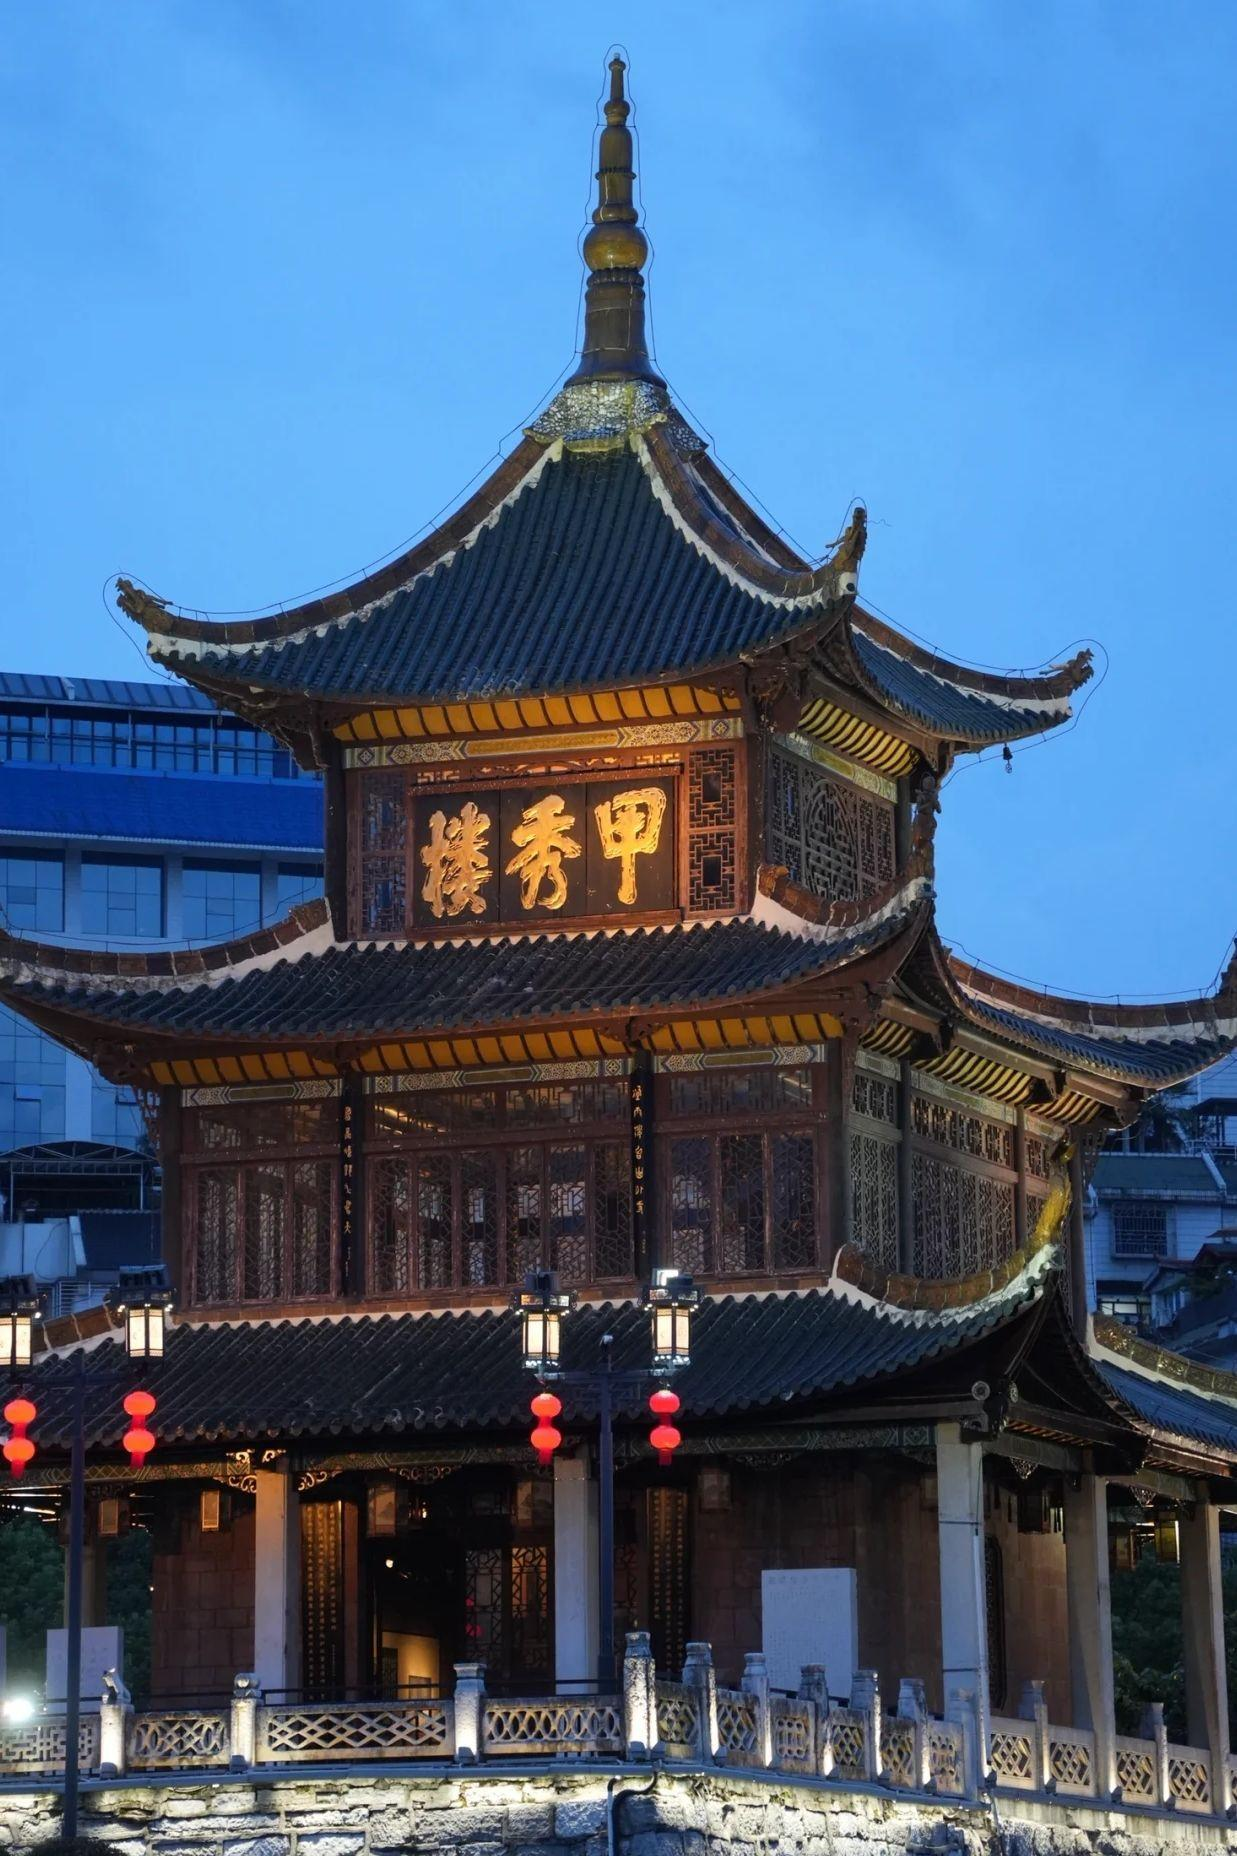
地标名称：甲秀楼
所在城市：贵阳市·南明区